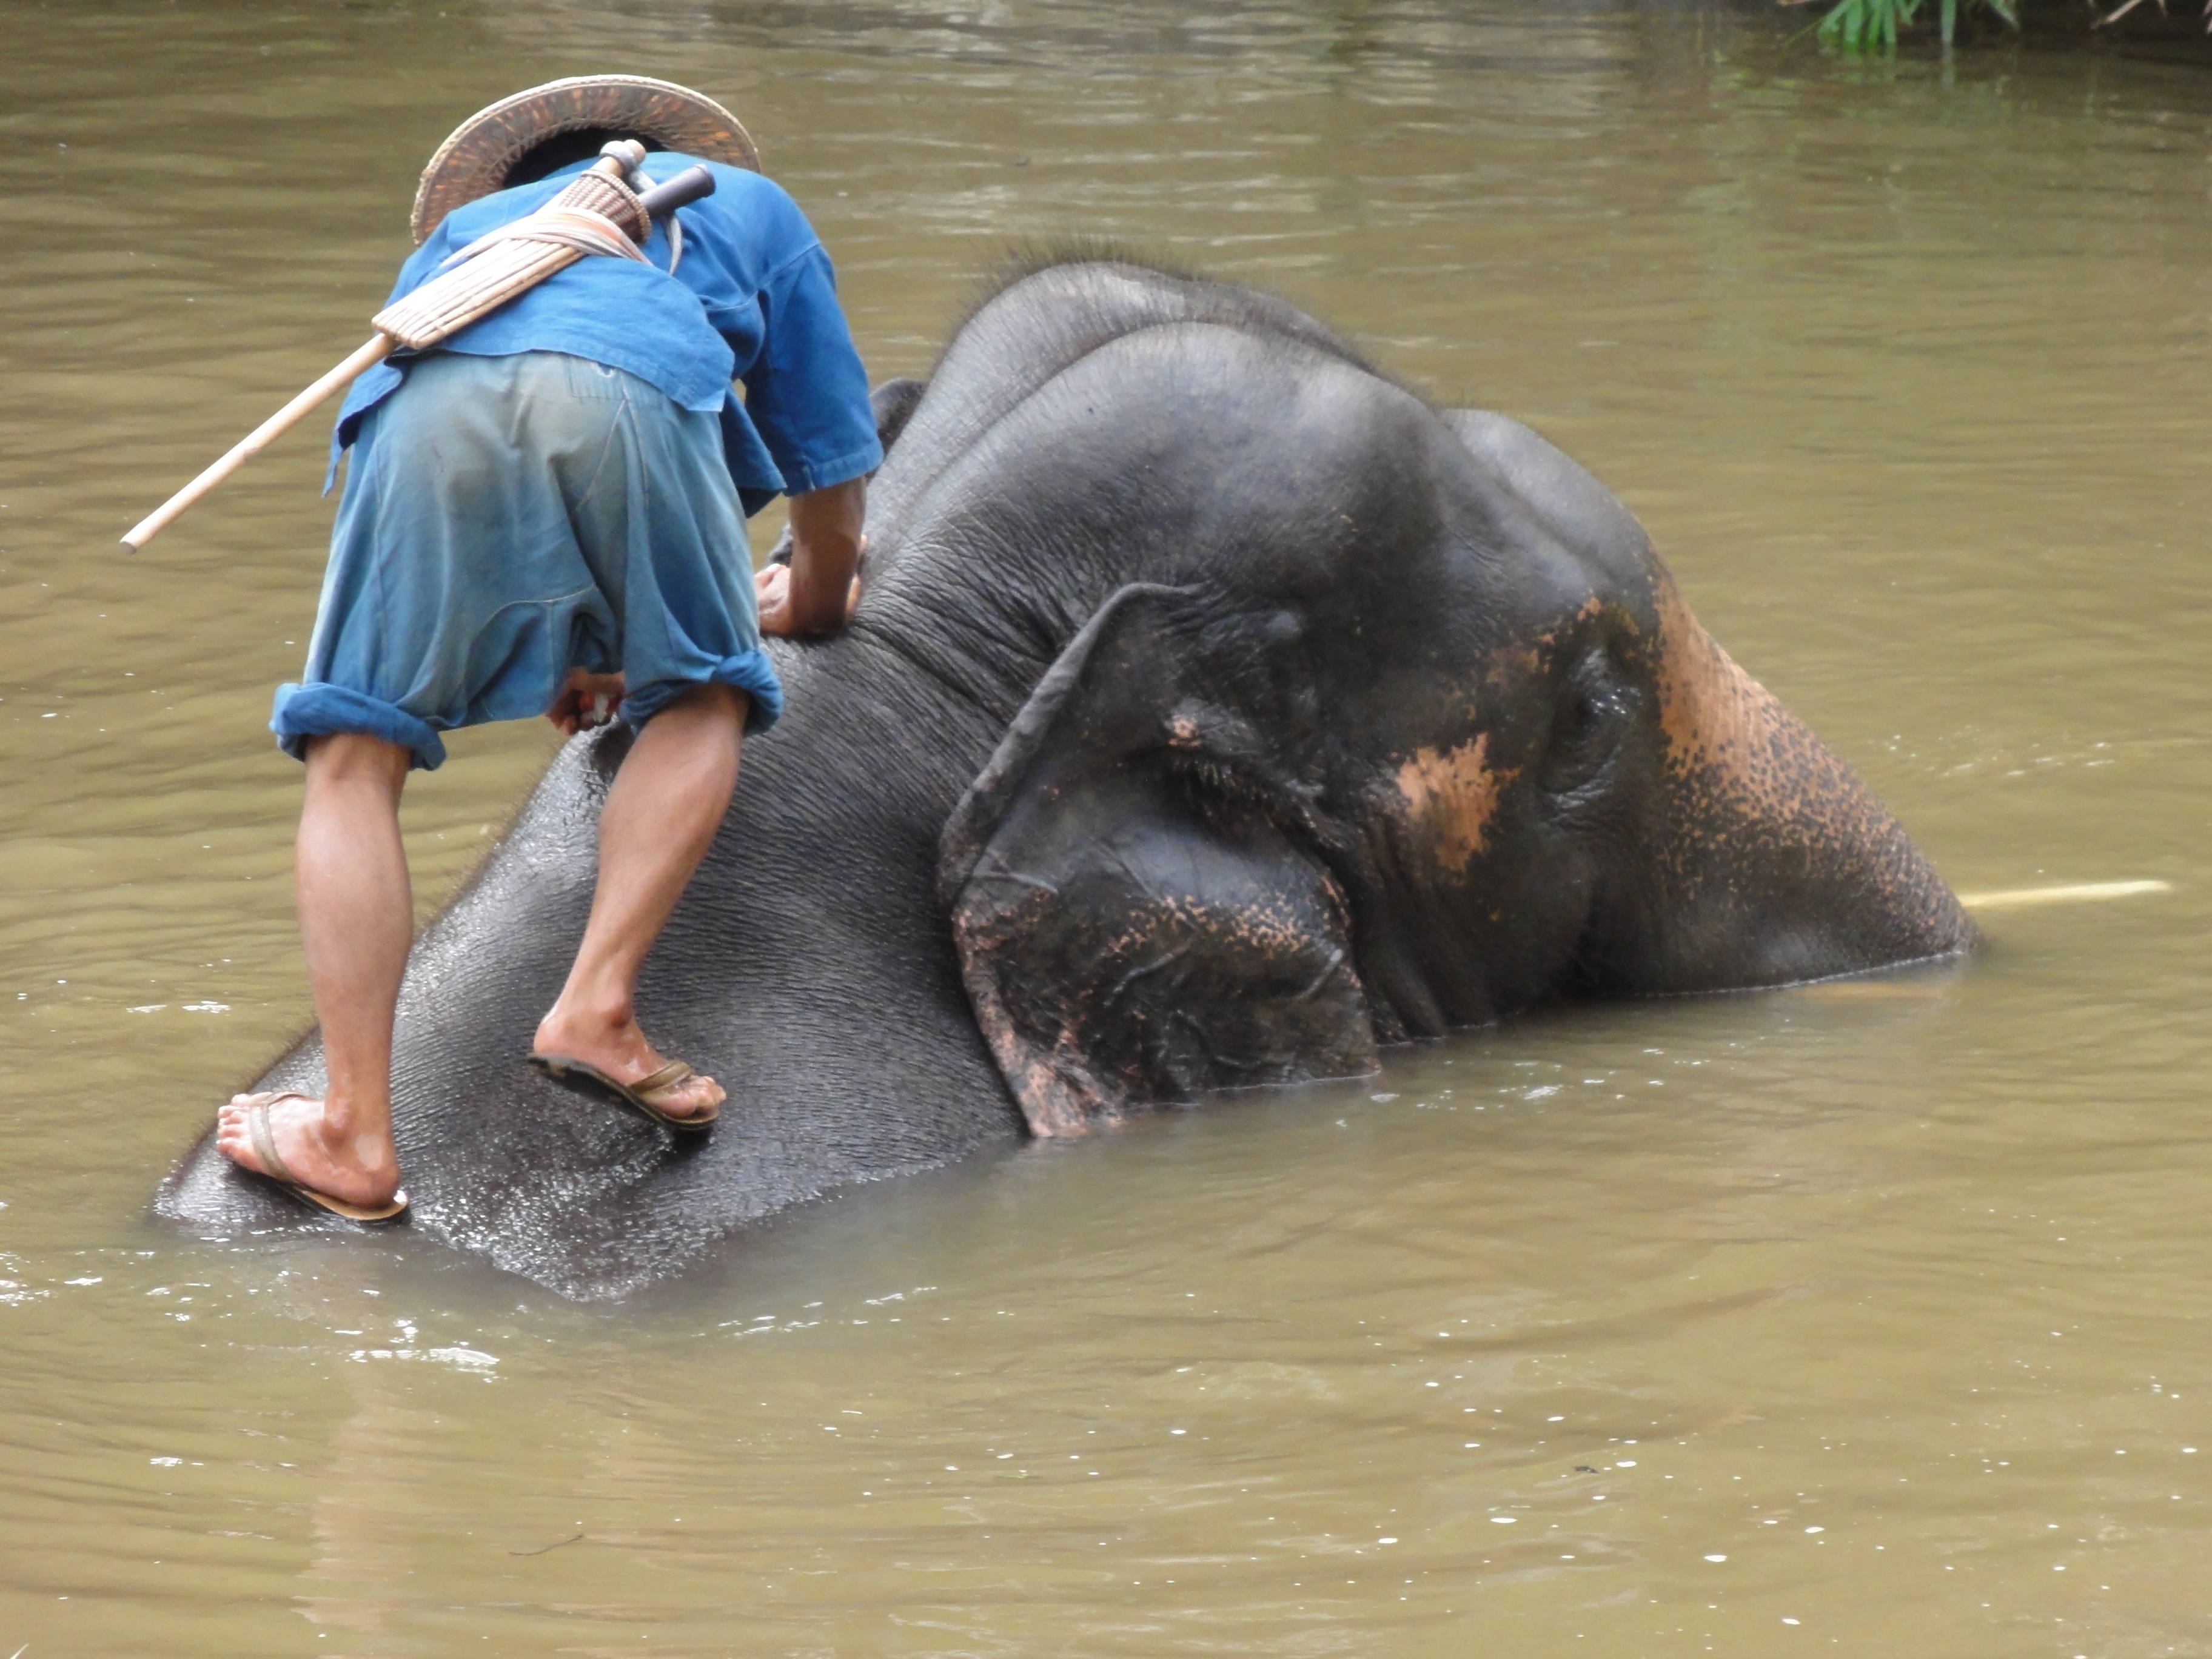
wildlife, zoo, mammal, elephant, thailand, vertebrate, bad, safari, hippopotamus, indian elephant, lampang, elephants and mammoths, mahout